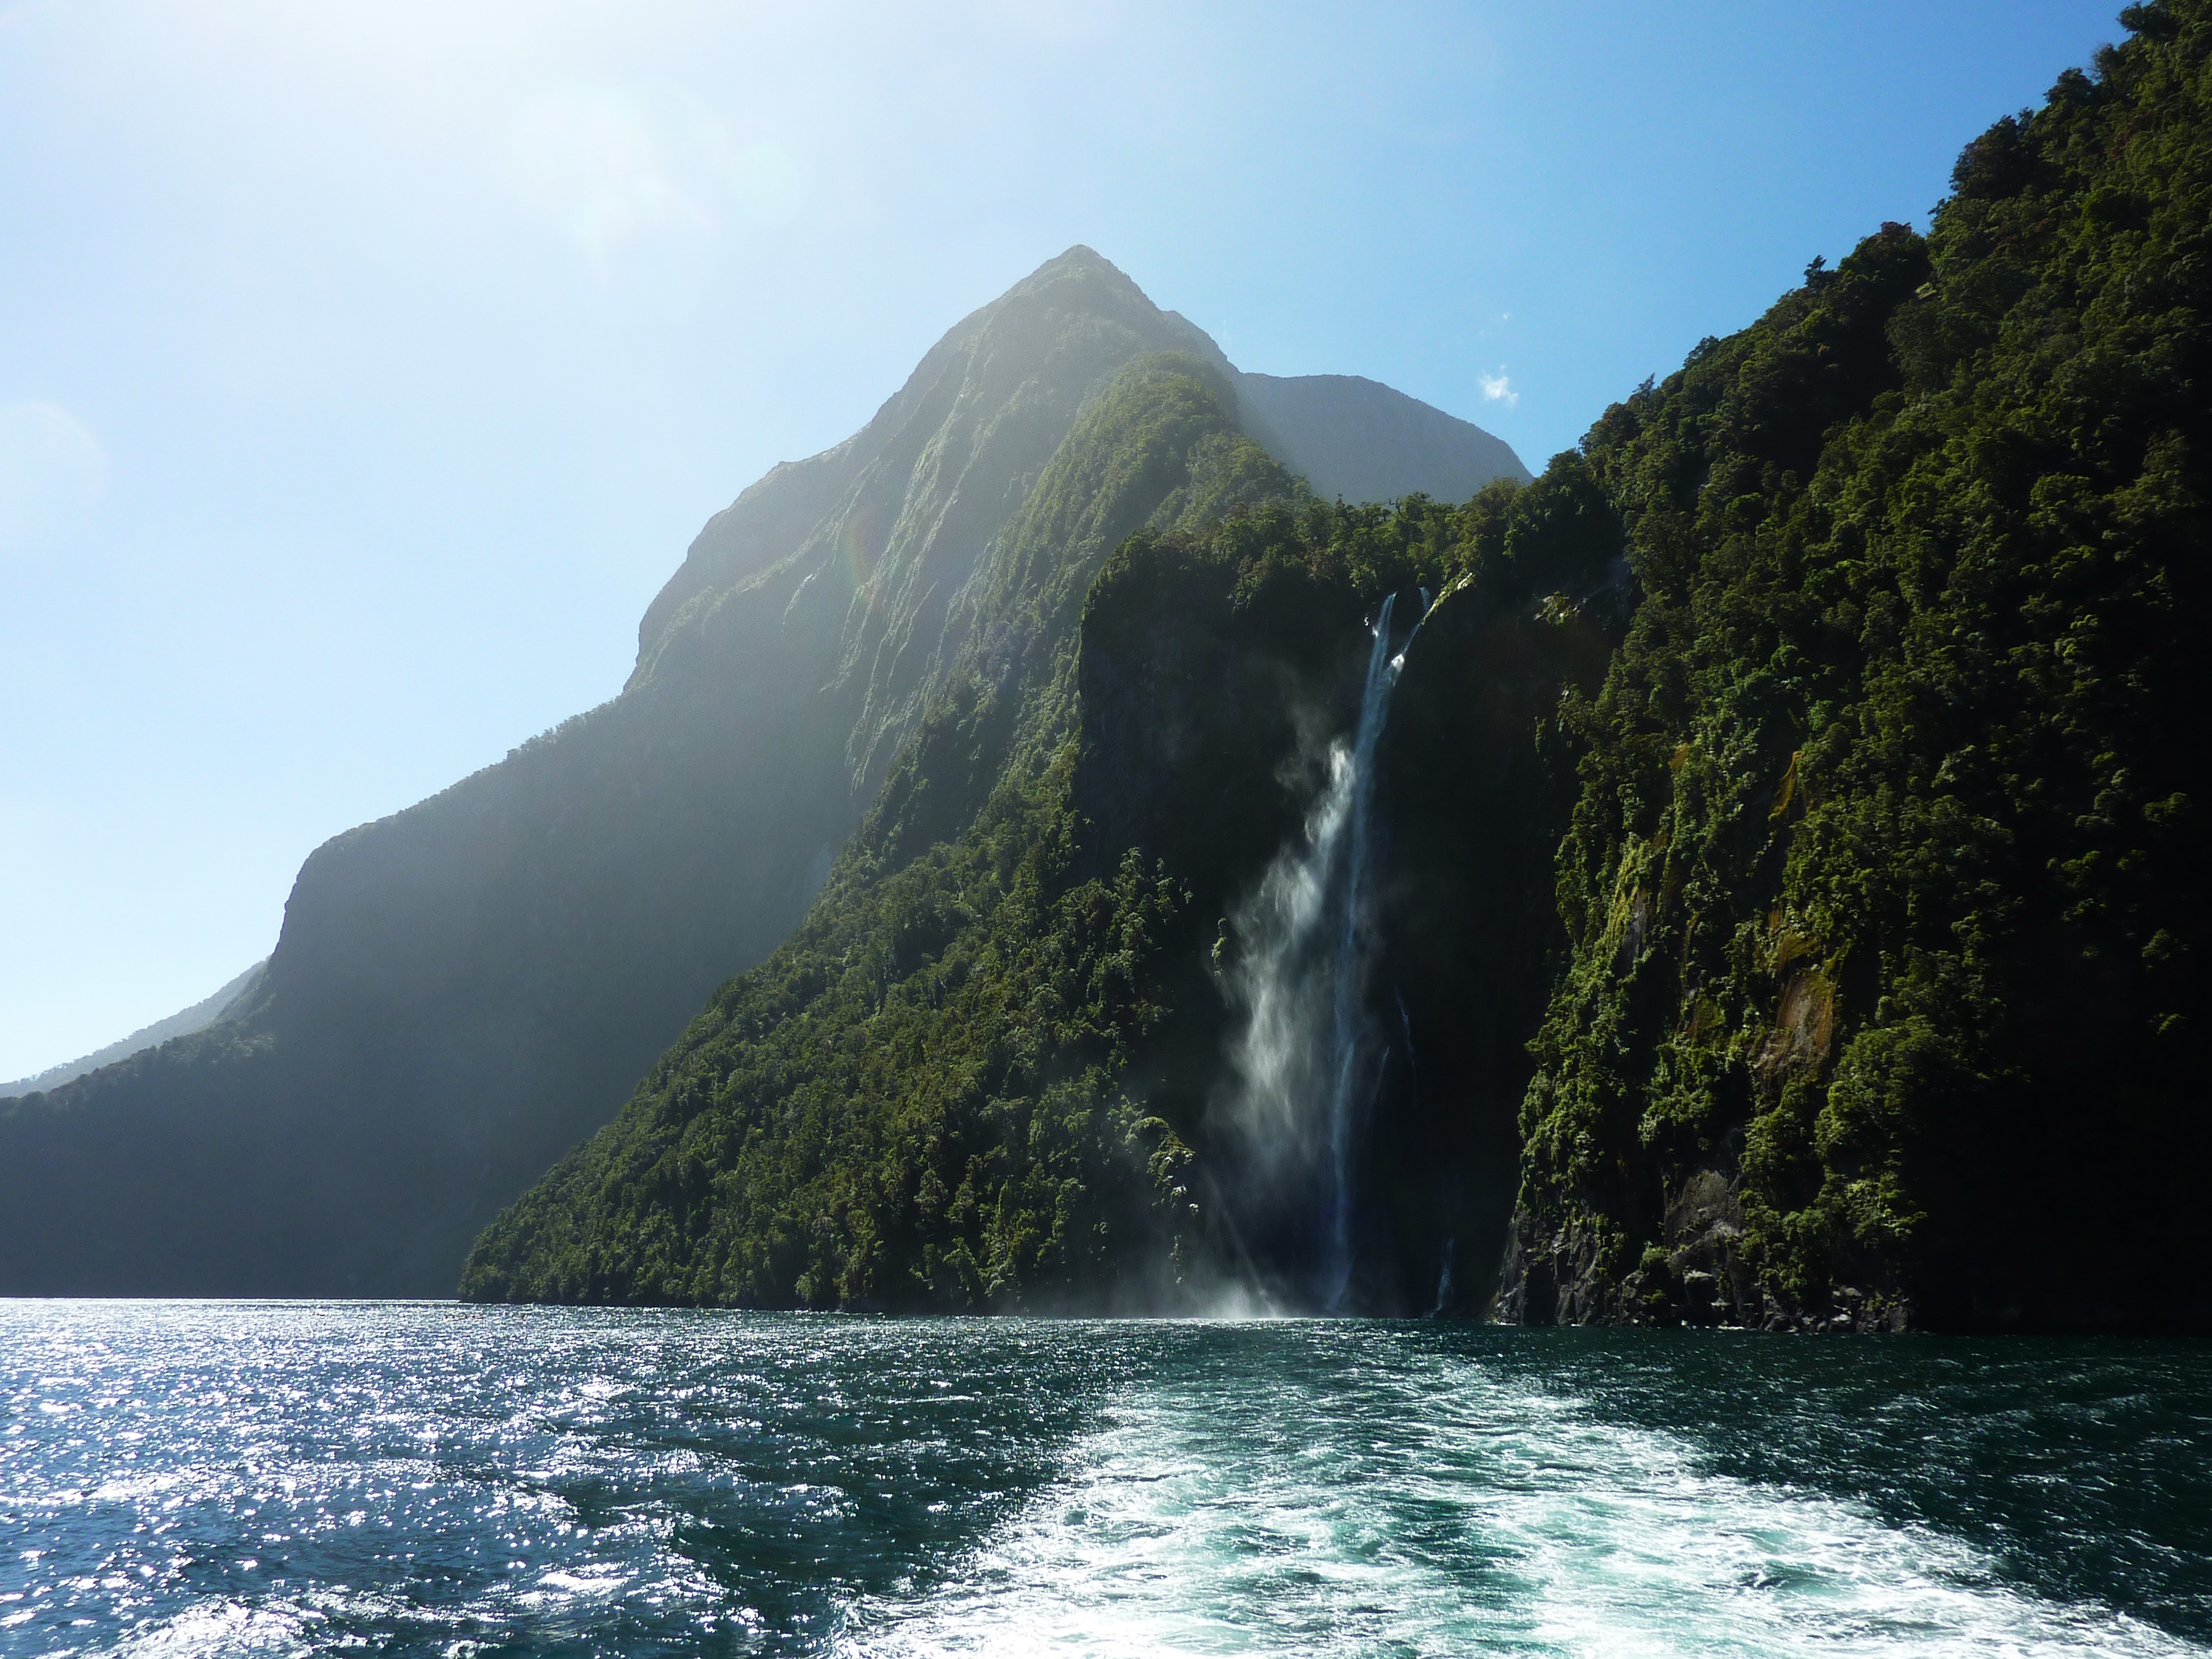
sea, coast, nature, waterfall, mountain, mountain range, cliff, bay, fjord, terrain, body of water, bank, new zealand, water feature, back light, landform, south island, geographical feature, glacial landform